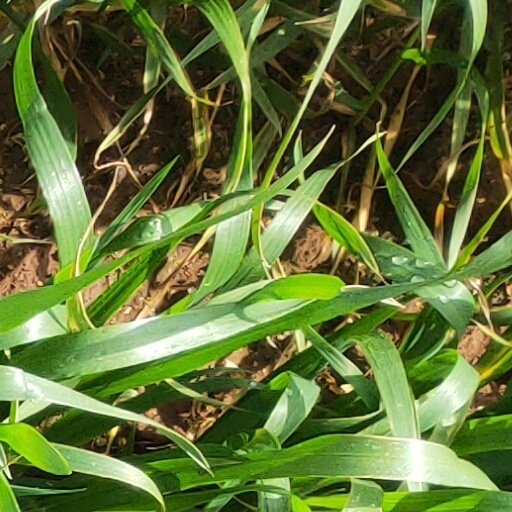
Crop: wheat